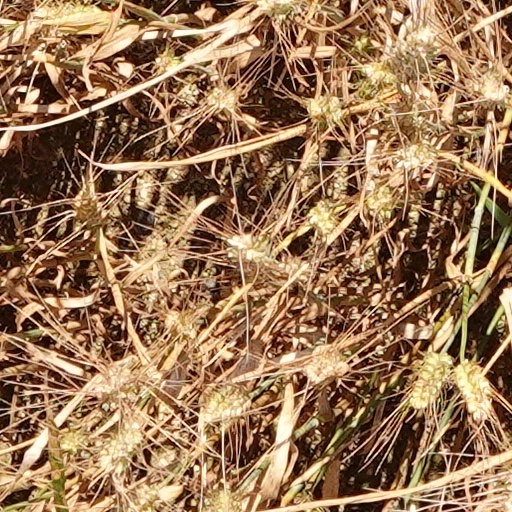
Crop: wheat